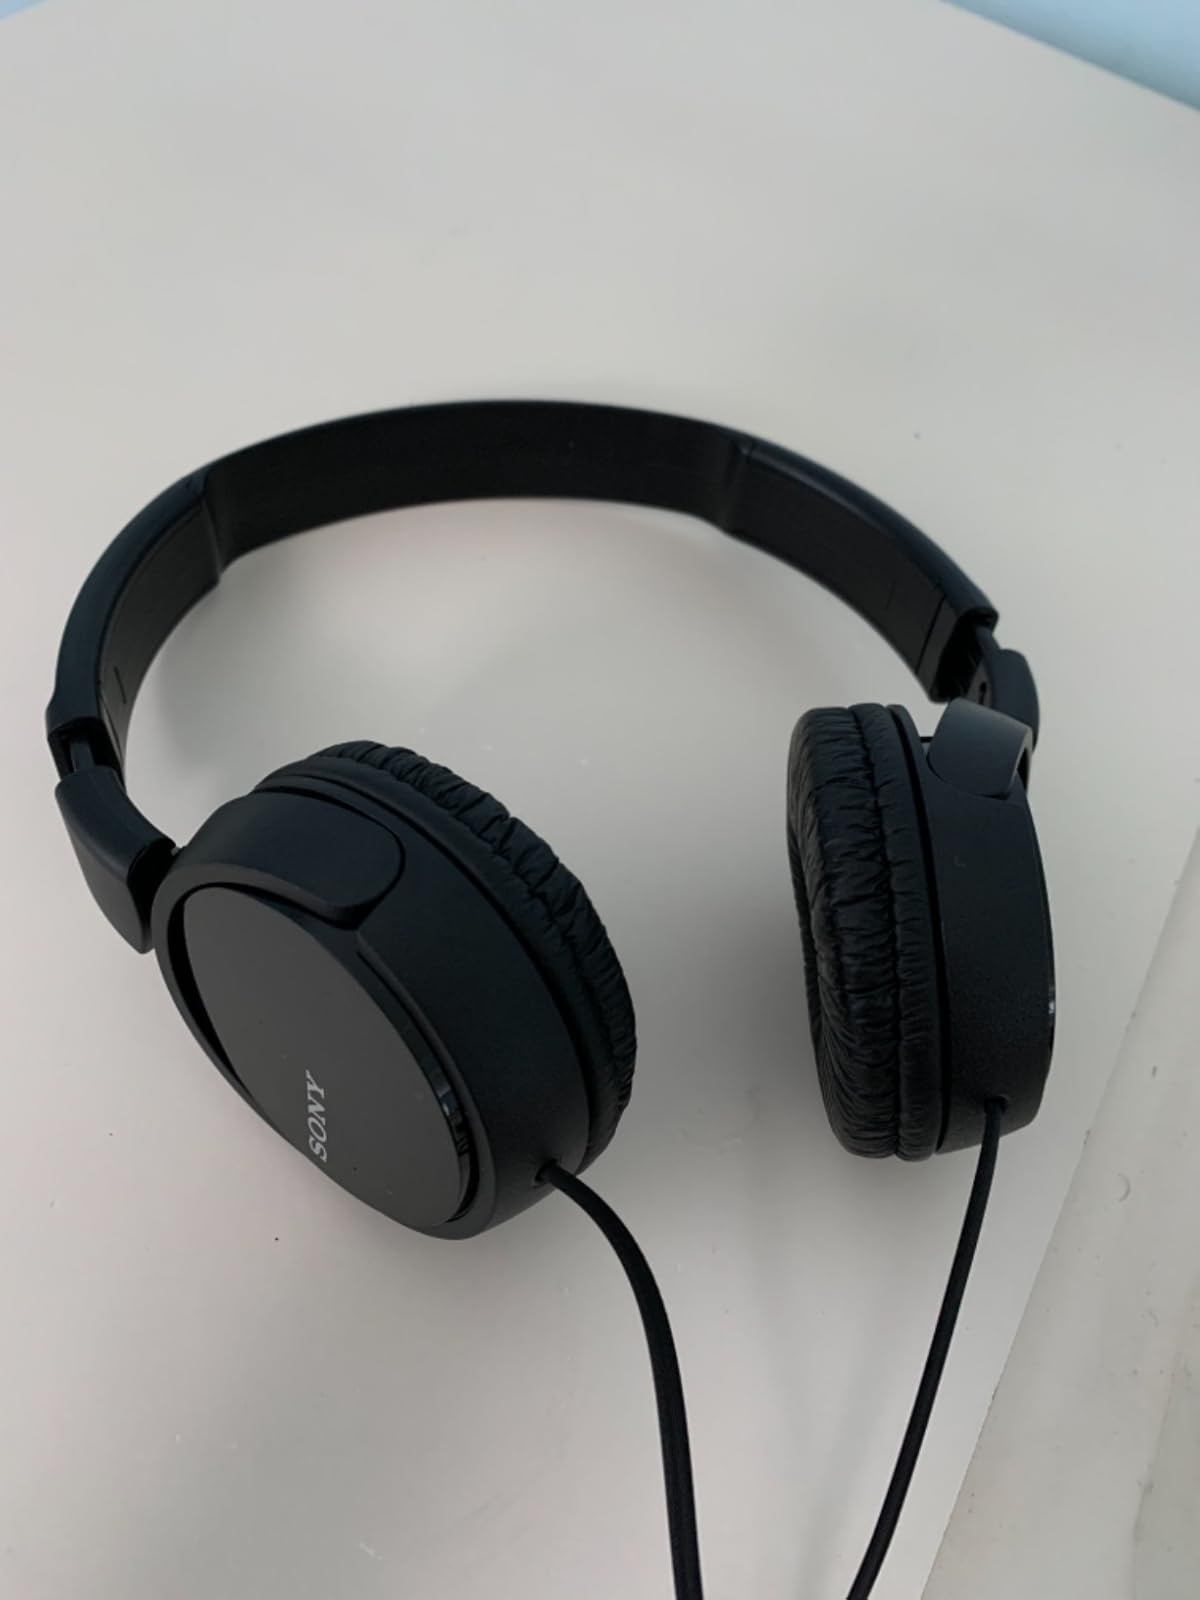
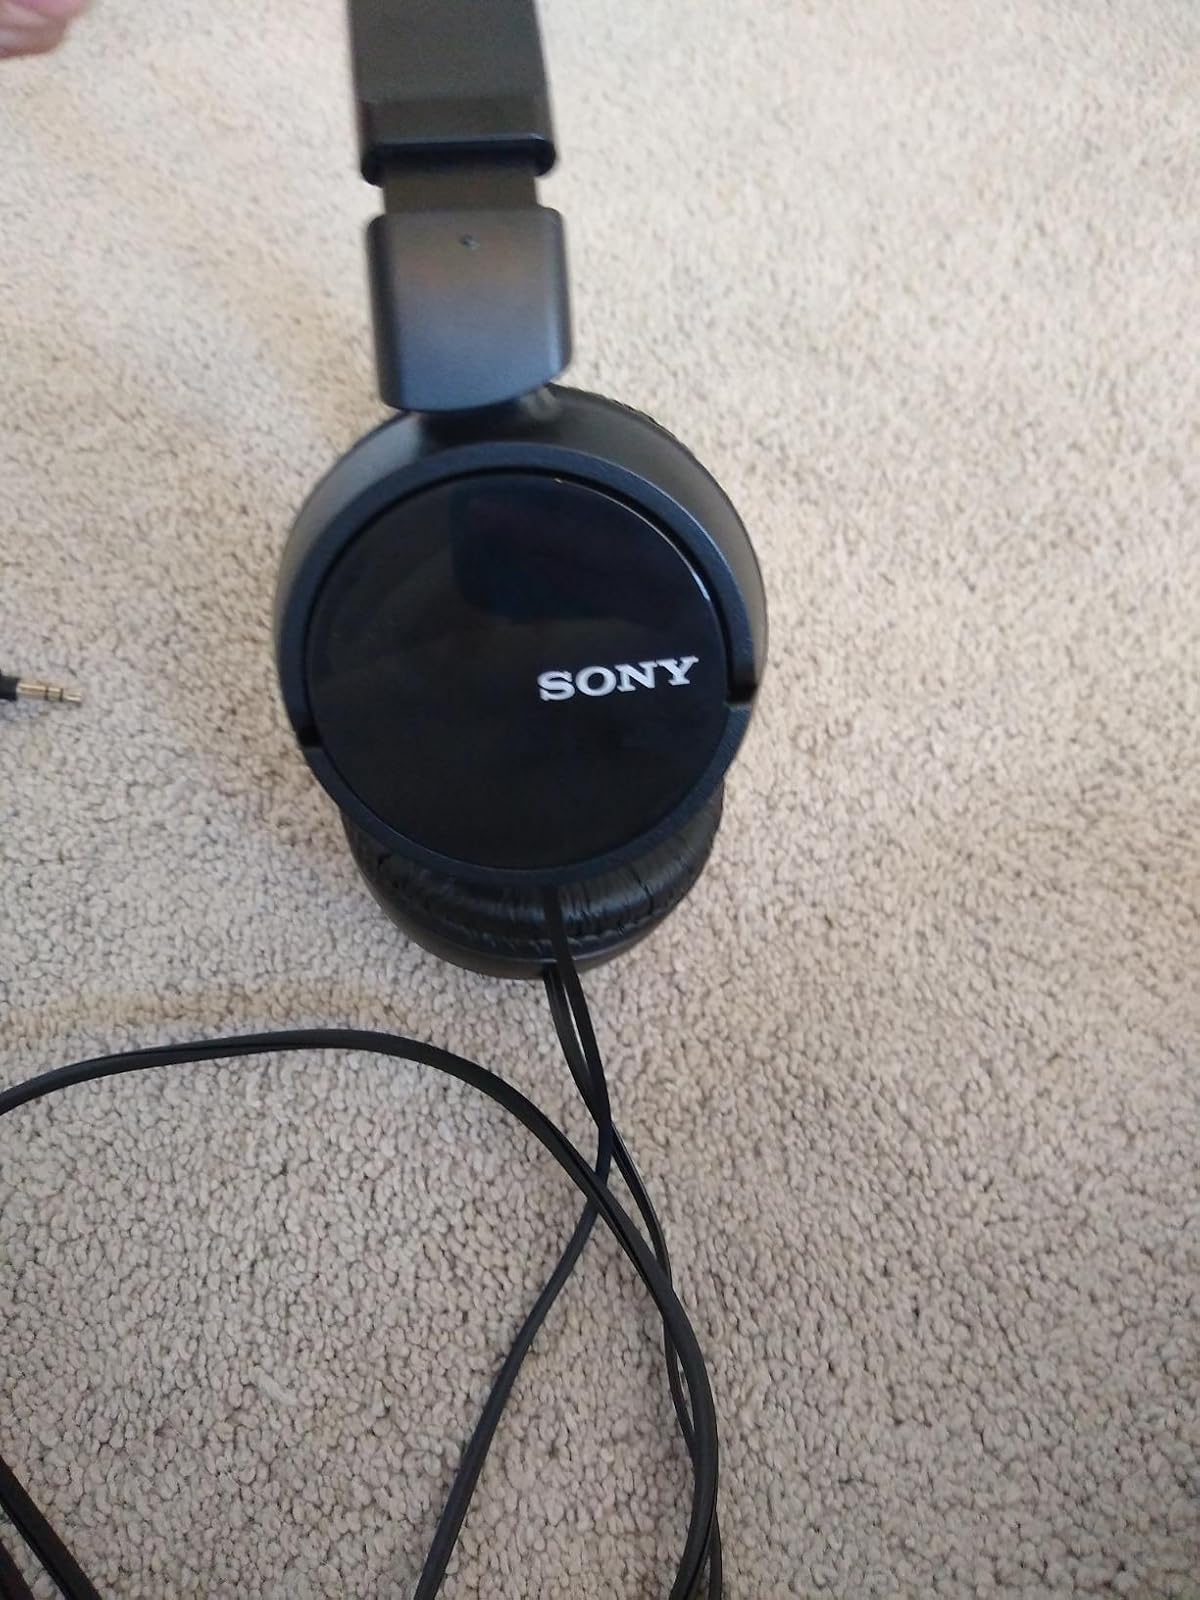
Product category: headphones
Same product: yes